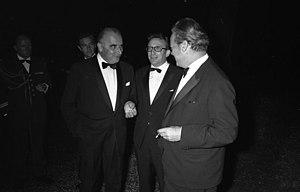
L’Histoire de la France sous la Cinquième République correspond à l'Histoire actuelle de la France. Lors du référendum du 28 septembre 1958, la nouvelle constitution est adoptée, et la Cinquième République officiellement proclamée le 5 octobre 1958.
Le terme Neue Ostpolitik [ˈnɔɪ̯ə ˈɔstpoliˈtɪk], ou sous sa forme raccourcie communément utilisée Ostpolitik, désigne la politique étrangère mise en œuvre par Willy Brandt en tant que chancelier social-démocrate de l'Allemagne de l'Ouest de 1969 à 1974. Cette politique consiste à normaliser les relations avec l'Union soviétique, l'Allemagne de l'Est et les autres pays d'Europe de l'Est afin de durablement assurer la paix et la sécurité en Europe. Elle s'inscrit dans un contexte plus général de détente entre l'Ouest et l'Est. Elle constitue une rupture nette avec la politique étrangère de la démocratie chrétienne, au pouvoir de 1949 à 1969, de refus de tout compromis avec Moscou et de toute relation avec la RDA.